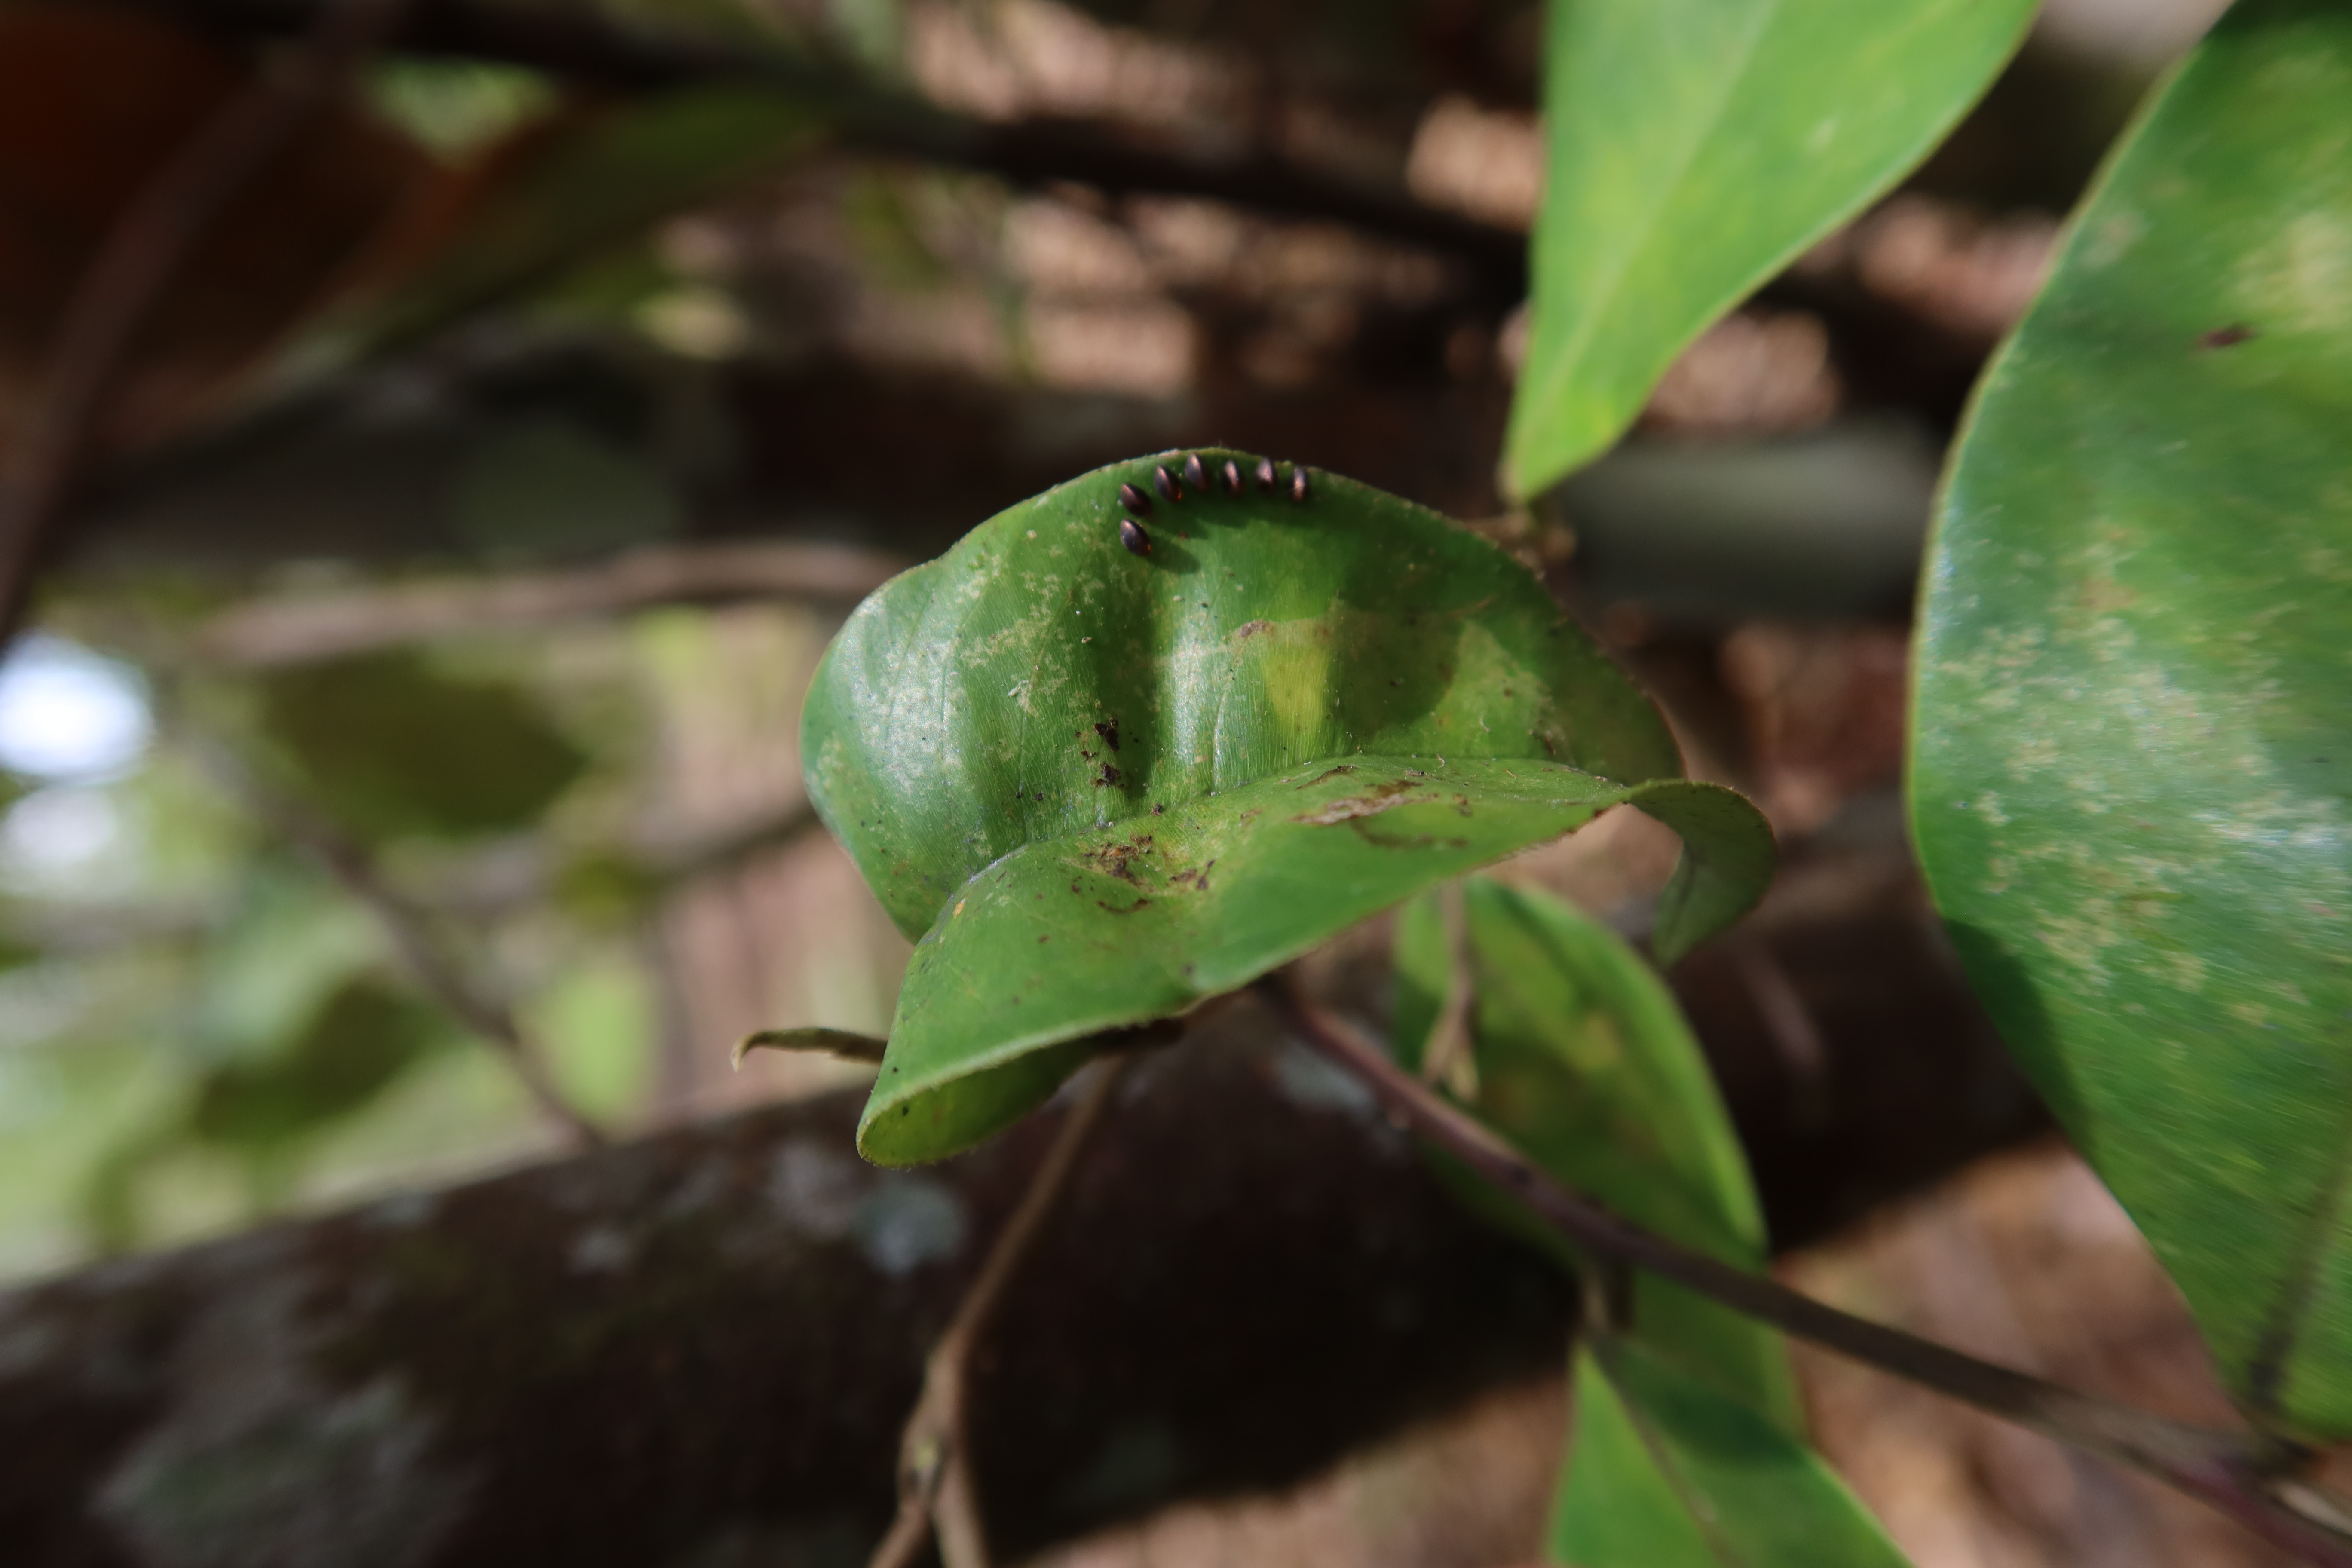
Label: Mosaic Viruses